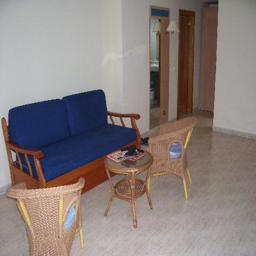
photos of the suite not the rooms at main hotel